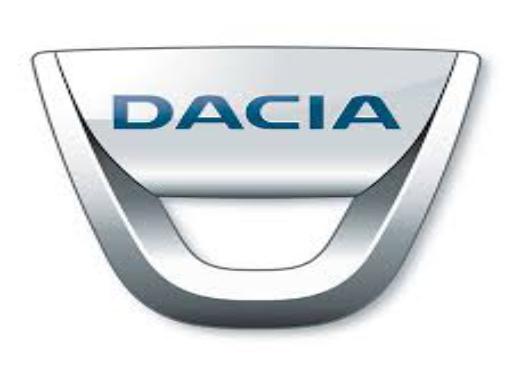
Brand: Dacia
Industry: Transportation